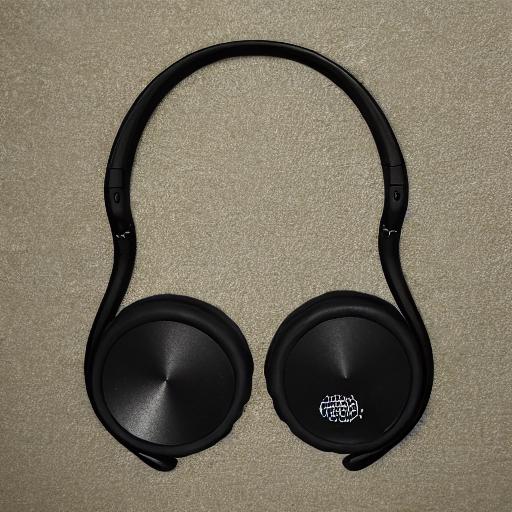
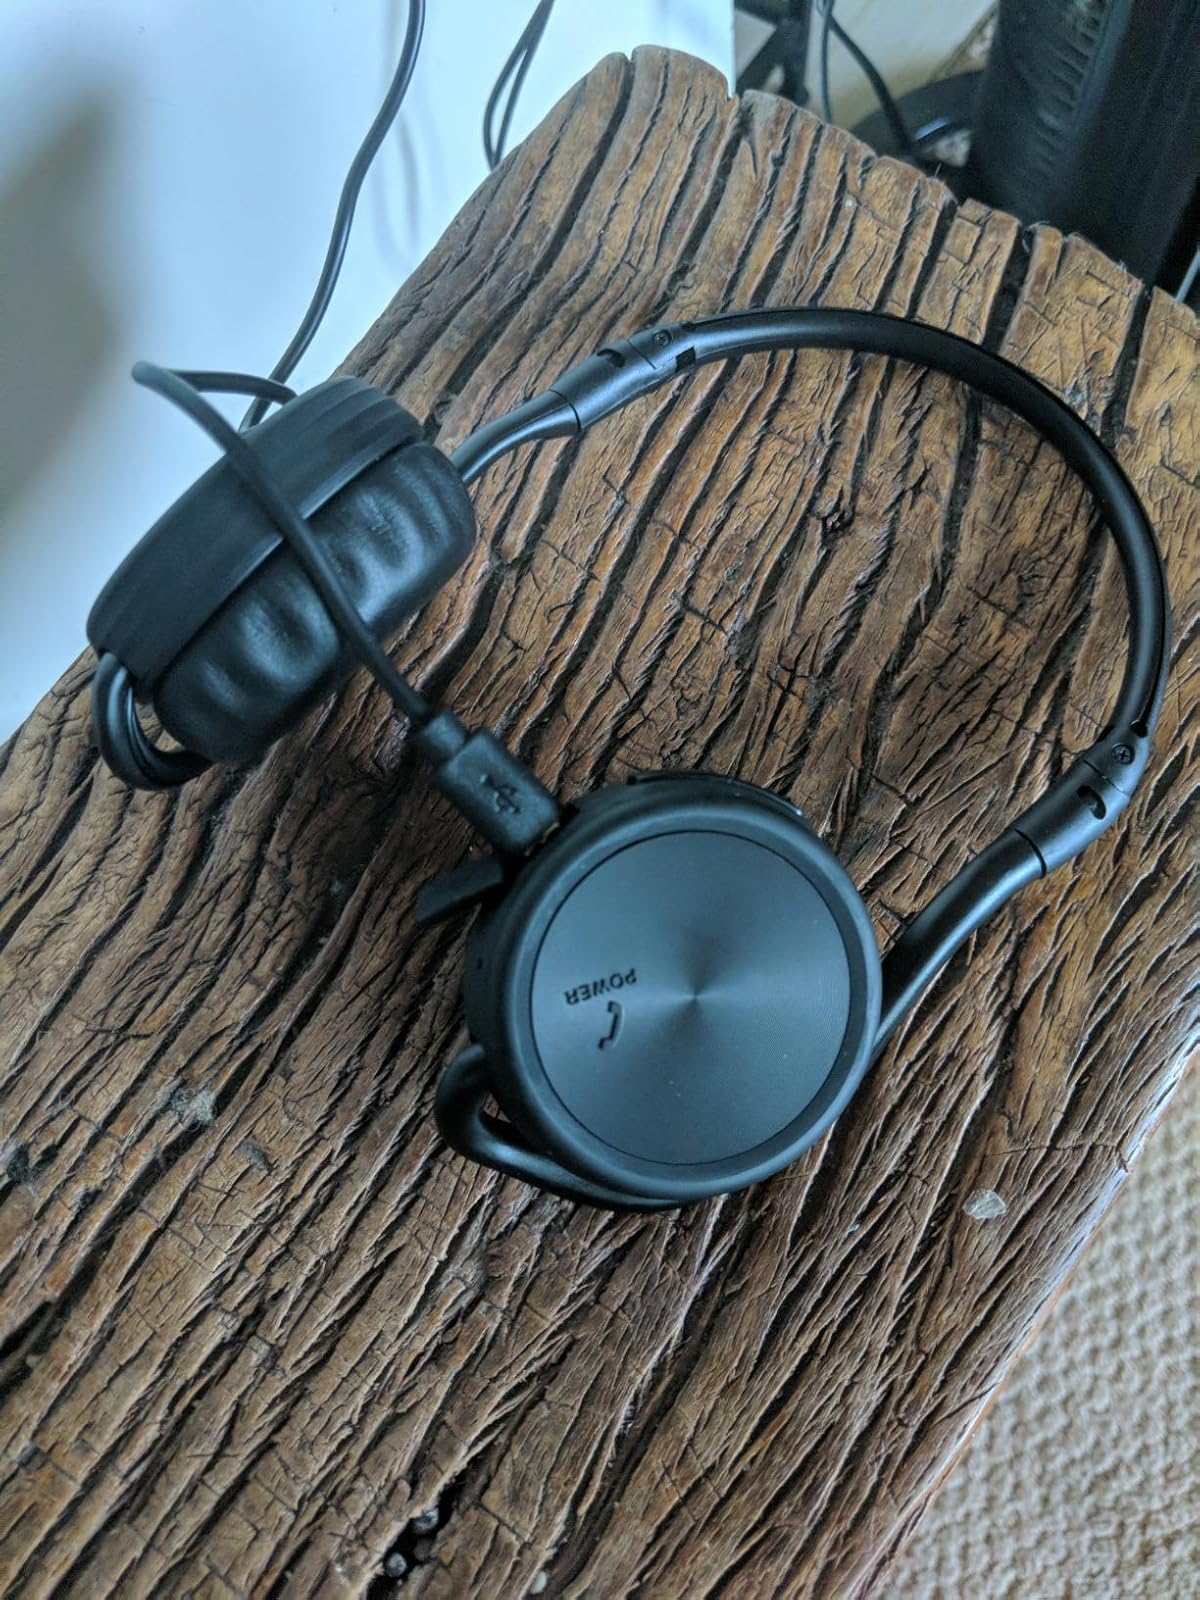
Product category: headphones
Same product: no